3rd Brigade, 7th Infantry Division (United States)

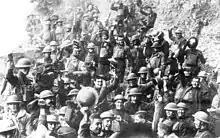
Men of the 64th Regiment, 14th Brigade, 7th Division, celebrate the news of the Armistice with Germany, November 11, 1918.

The 3rd Brigade, 7th Infantry Division was first constituted and activated in the regular army as the 14th Infantry Brigade on 6 December 1917, exactly eighth months after the American entry into World War I, at Camp Wheeler, Georgia. One month later it organized and prepared for deployment to Europe to participate in World War I as a part of the American Expeditionary Force, along with the rest of the division. The 14th Infantry Brigade was one of two brigades assigned to the division headquarters, the other being the 13th Infantry Brigade. Serving within the brigade were the 64th Infantry Regiment and the 56th Infantry Regiment, bringing the total strength of the brigade to around 8,000 men. Most of the brigade sailed to Europe aboard the SS "Leviathan".